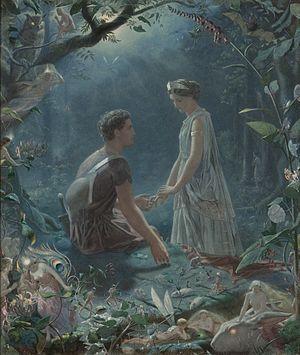
John Simmons est un peintre anglais surtout connu pour ses peintures féeriques mettant en scène des êtres nus, illustrant souvent des œuvres littéraires de Shakespeare ou d'autres. Il était l'un des artistes de l'époque victorienne les plus populaires parmi ceux ayant créé le genre féerique.